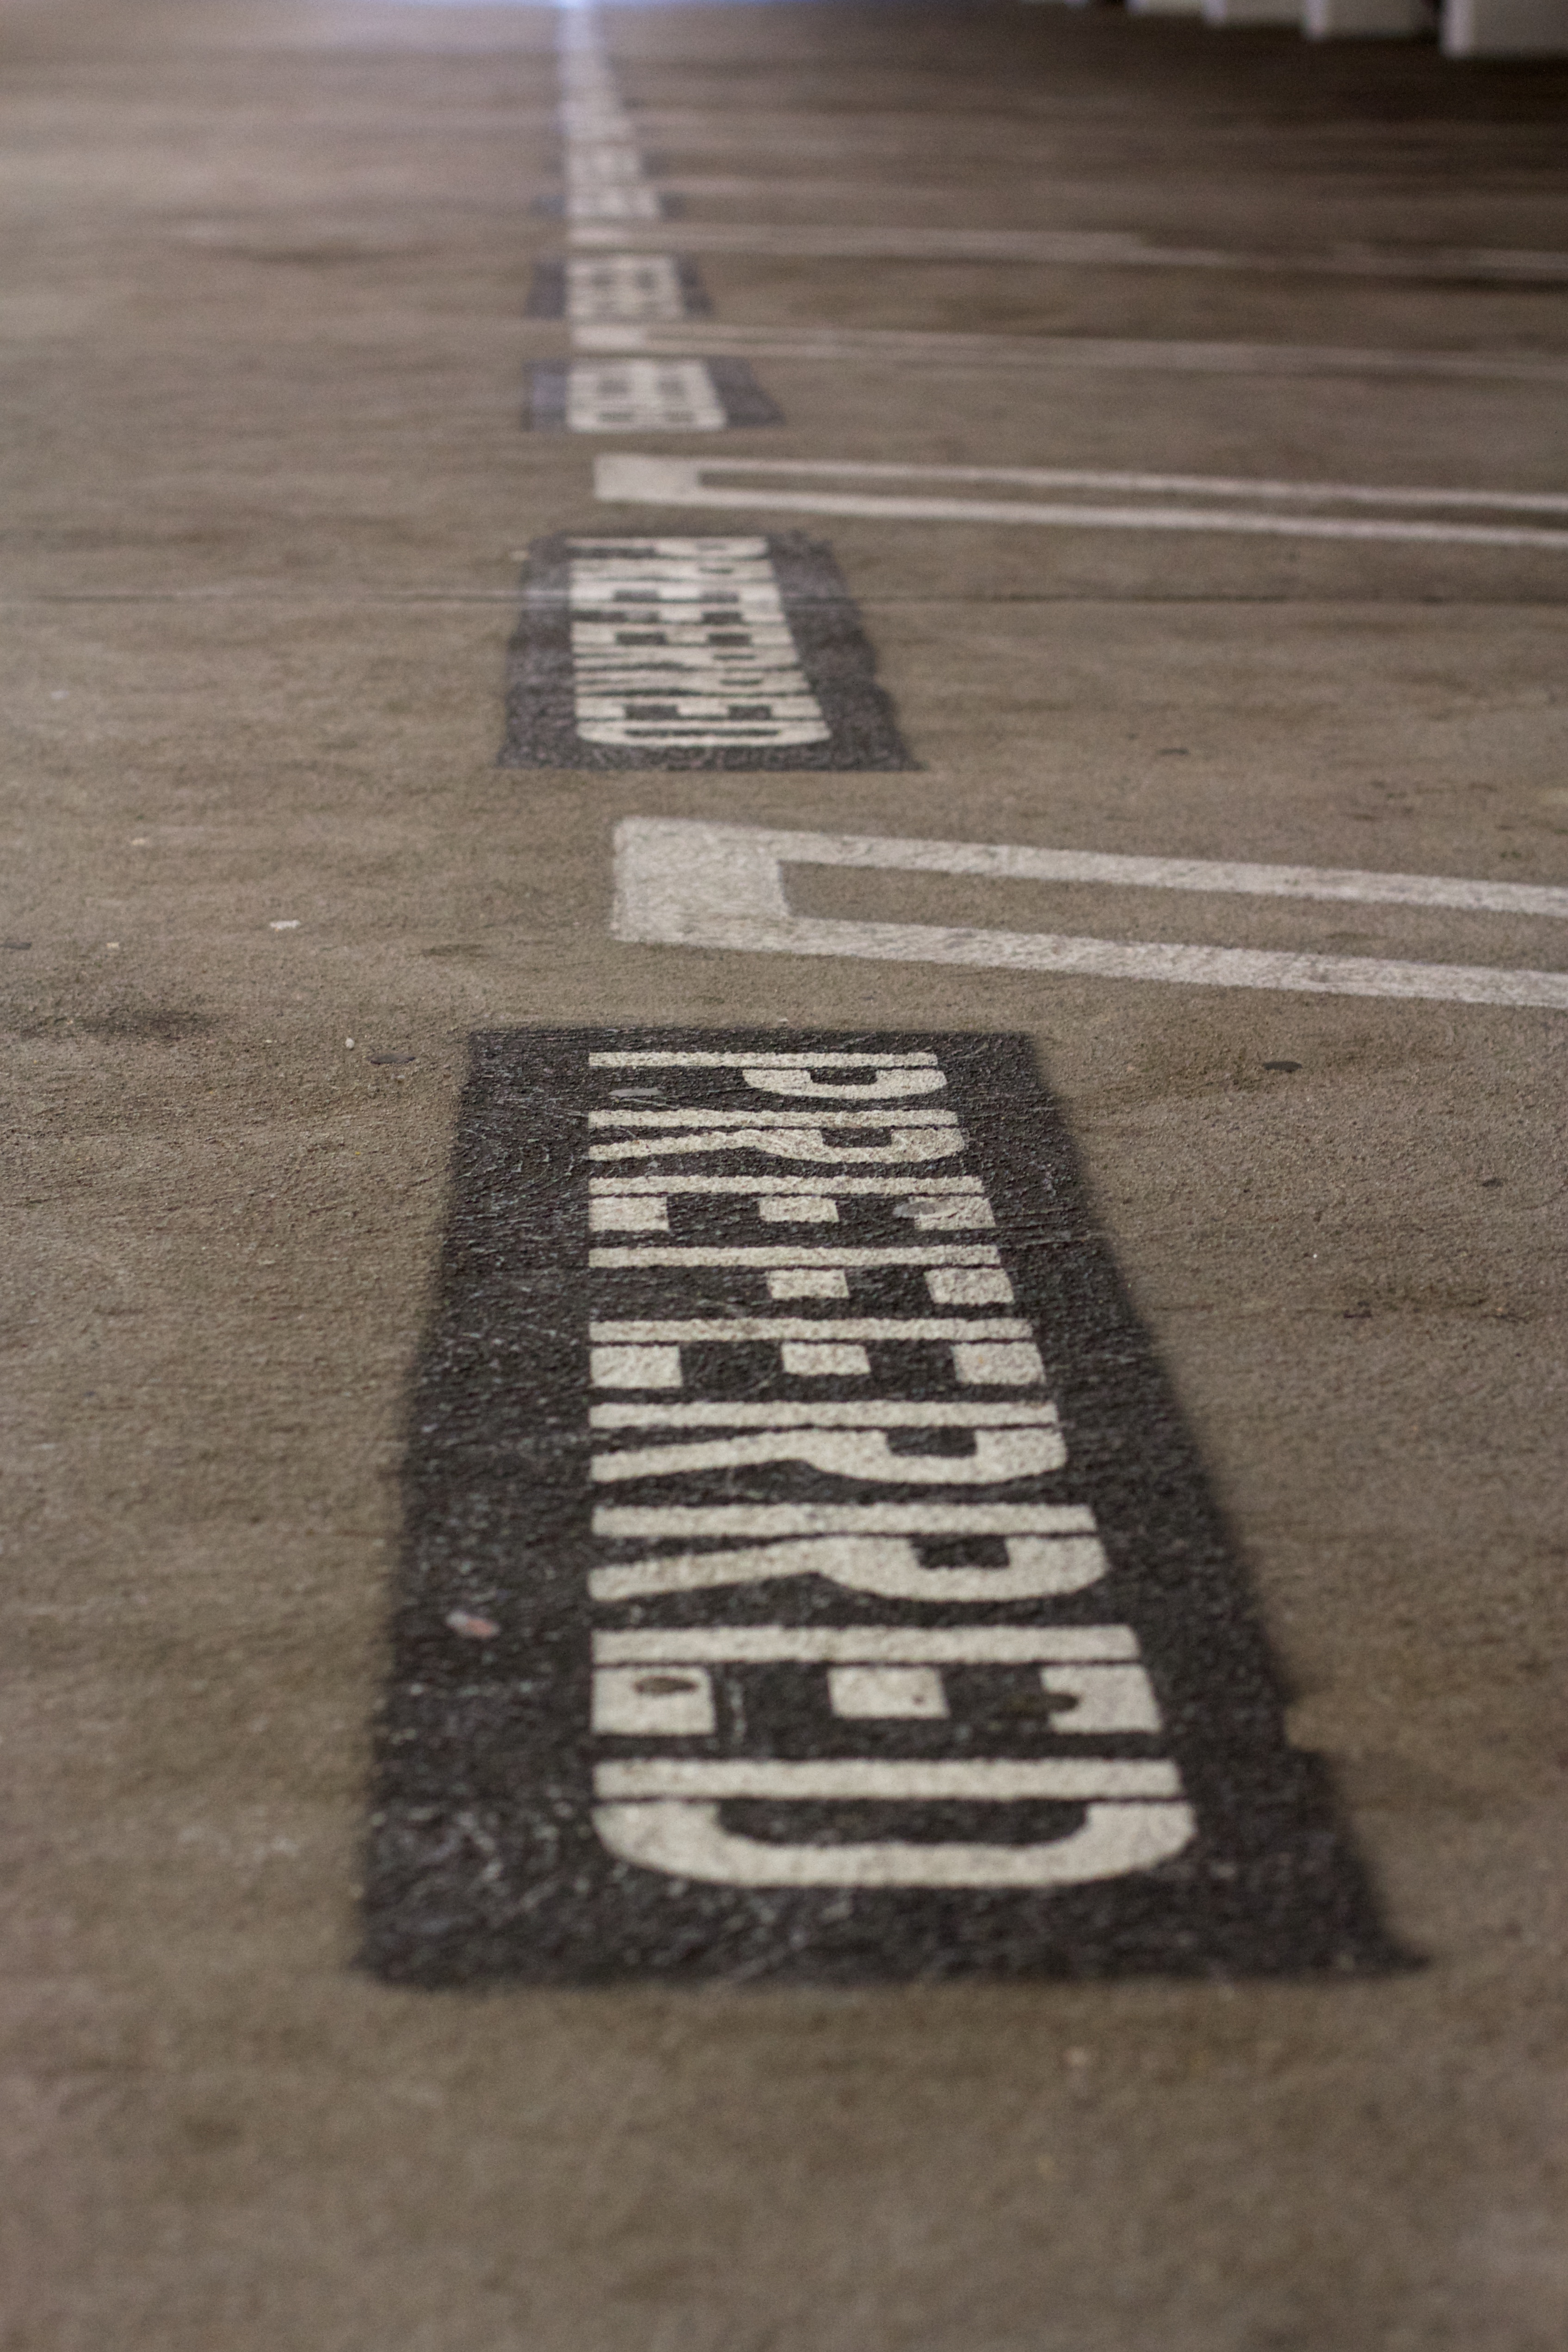
floor, number, walkway, lane, cool image, shape, flooring, pedestrian crossing, road surface